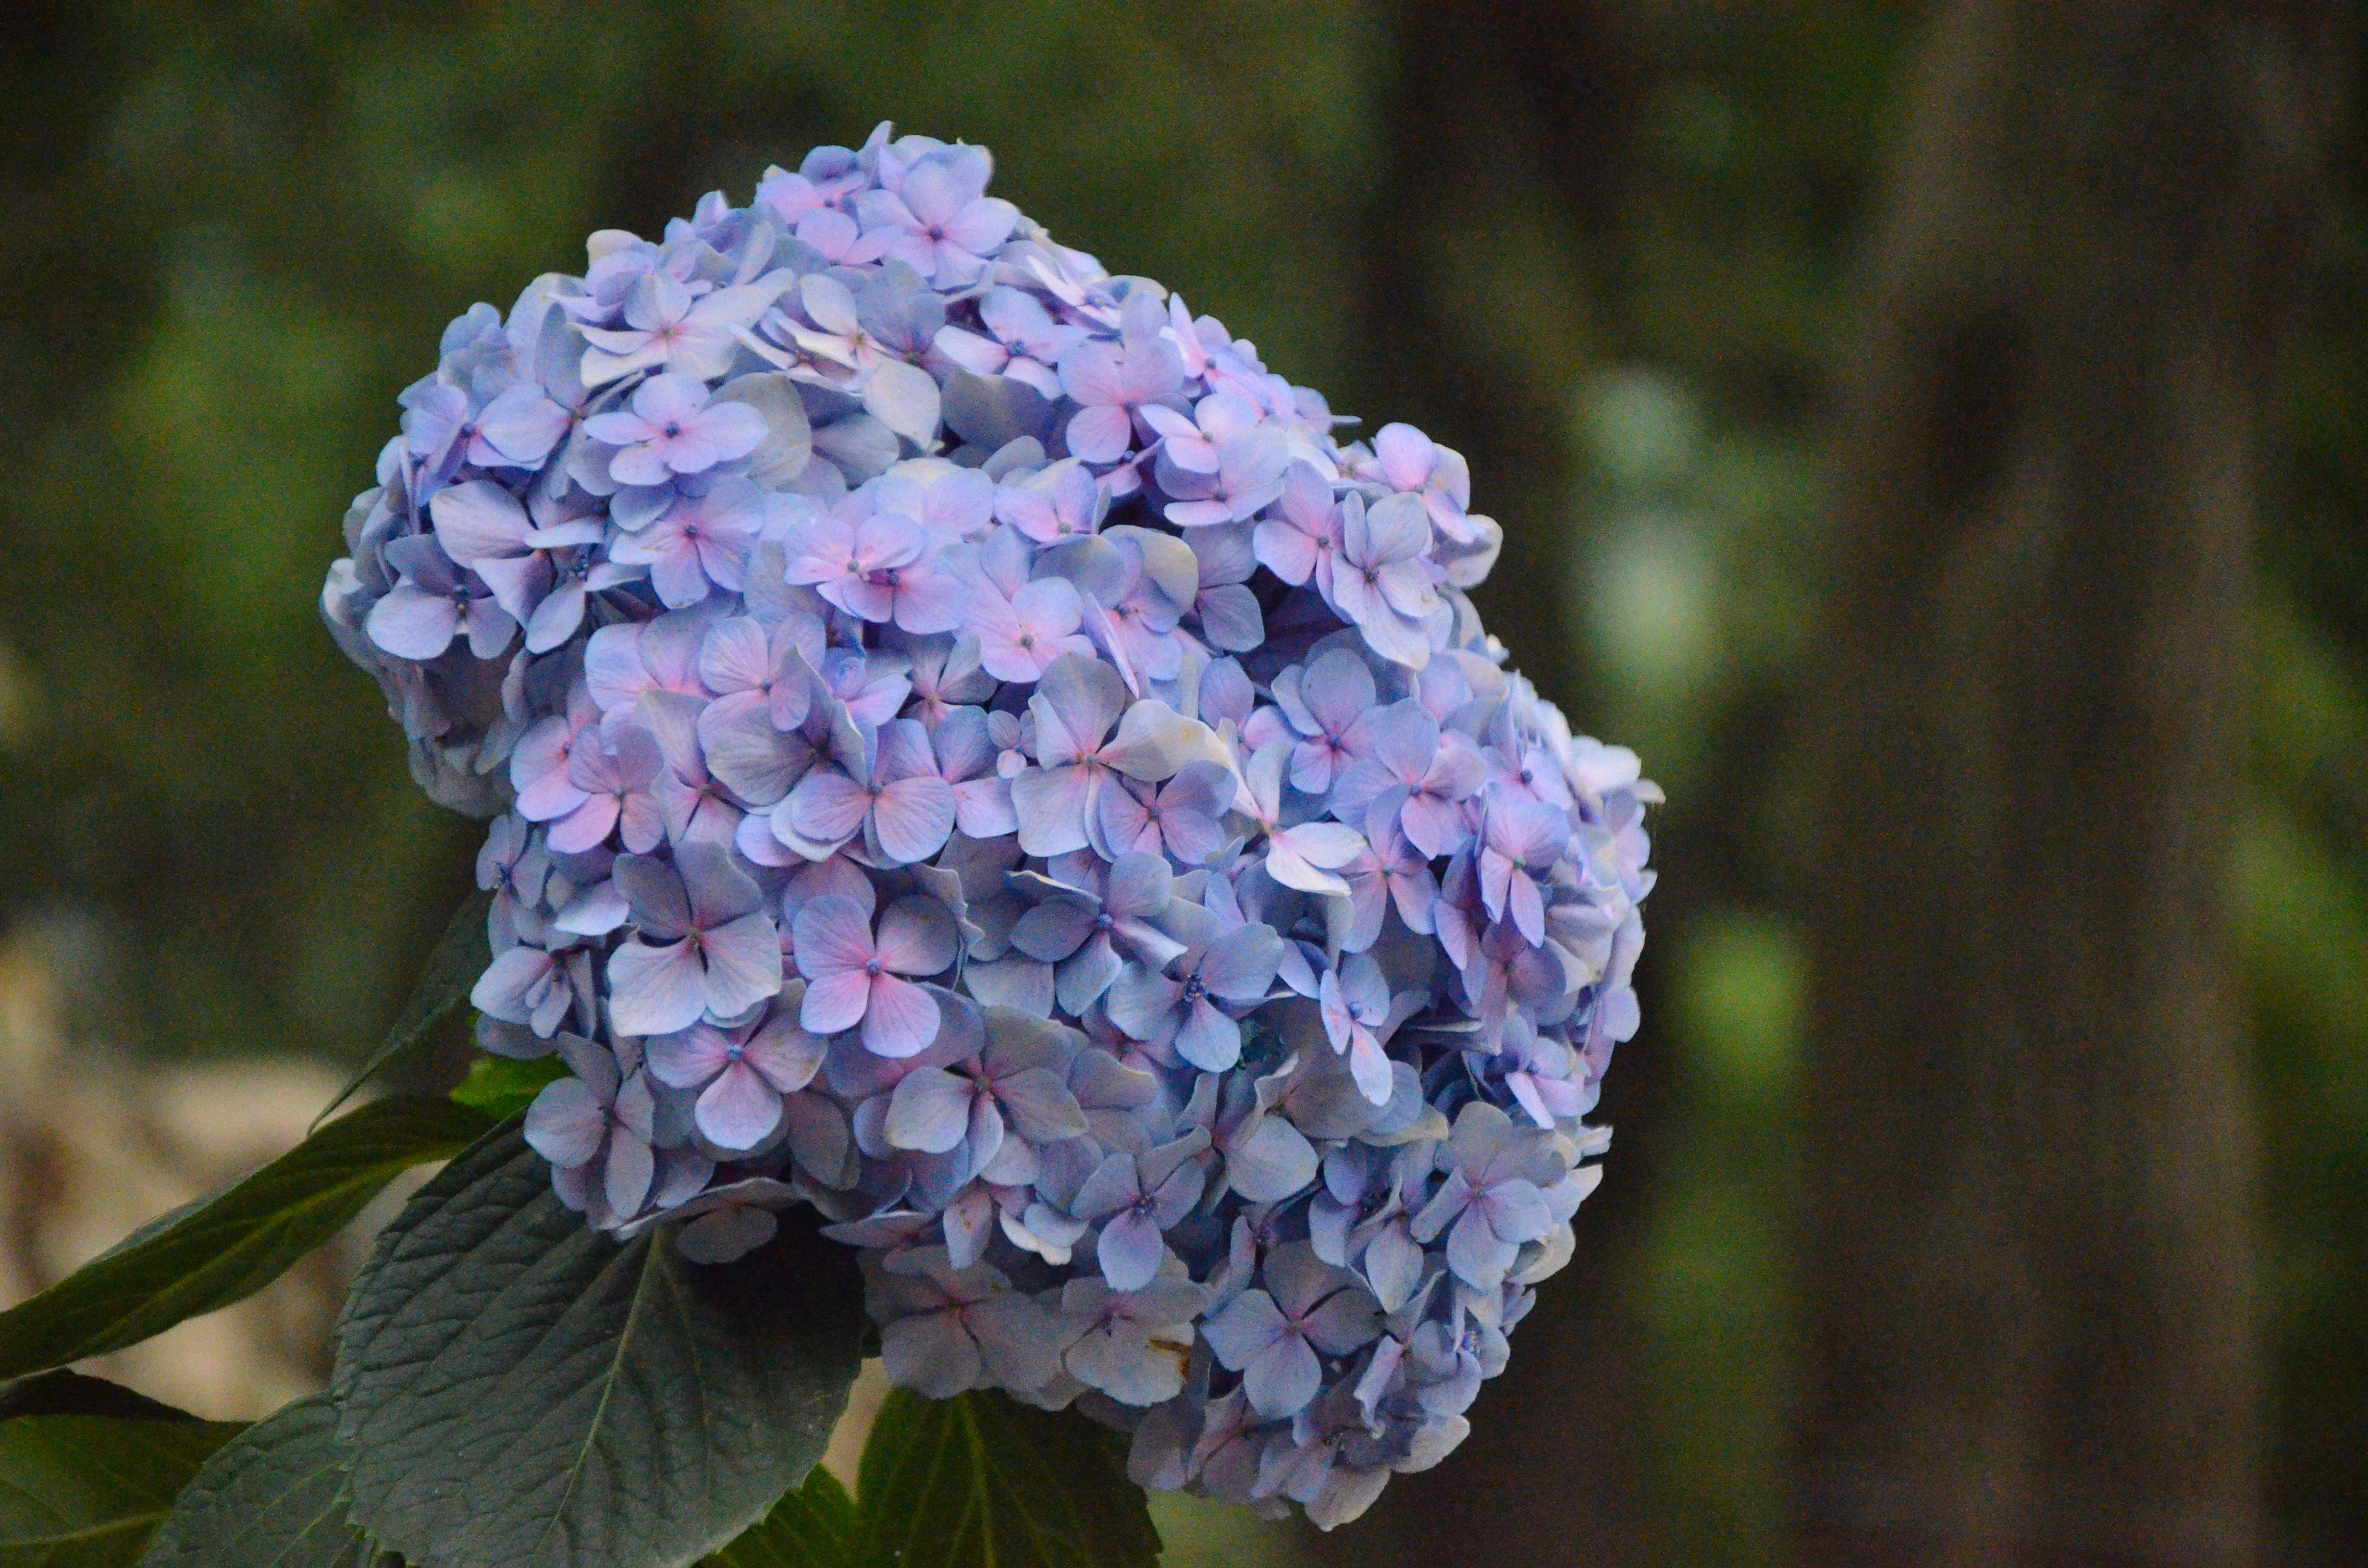
plant, flower, purple, botany, flora, hydrangea, purple flower, flowering plant, hydrangeaceae, cornales, land plant